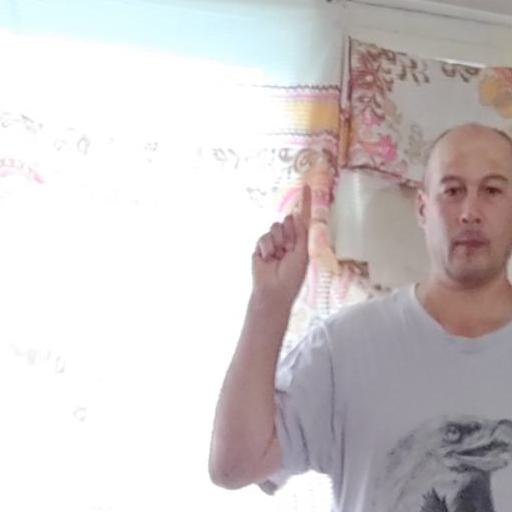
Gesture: one